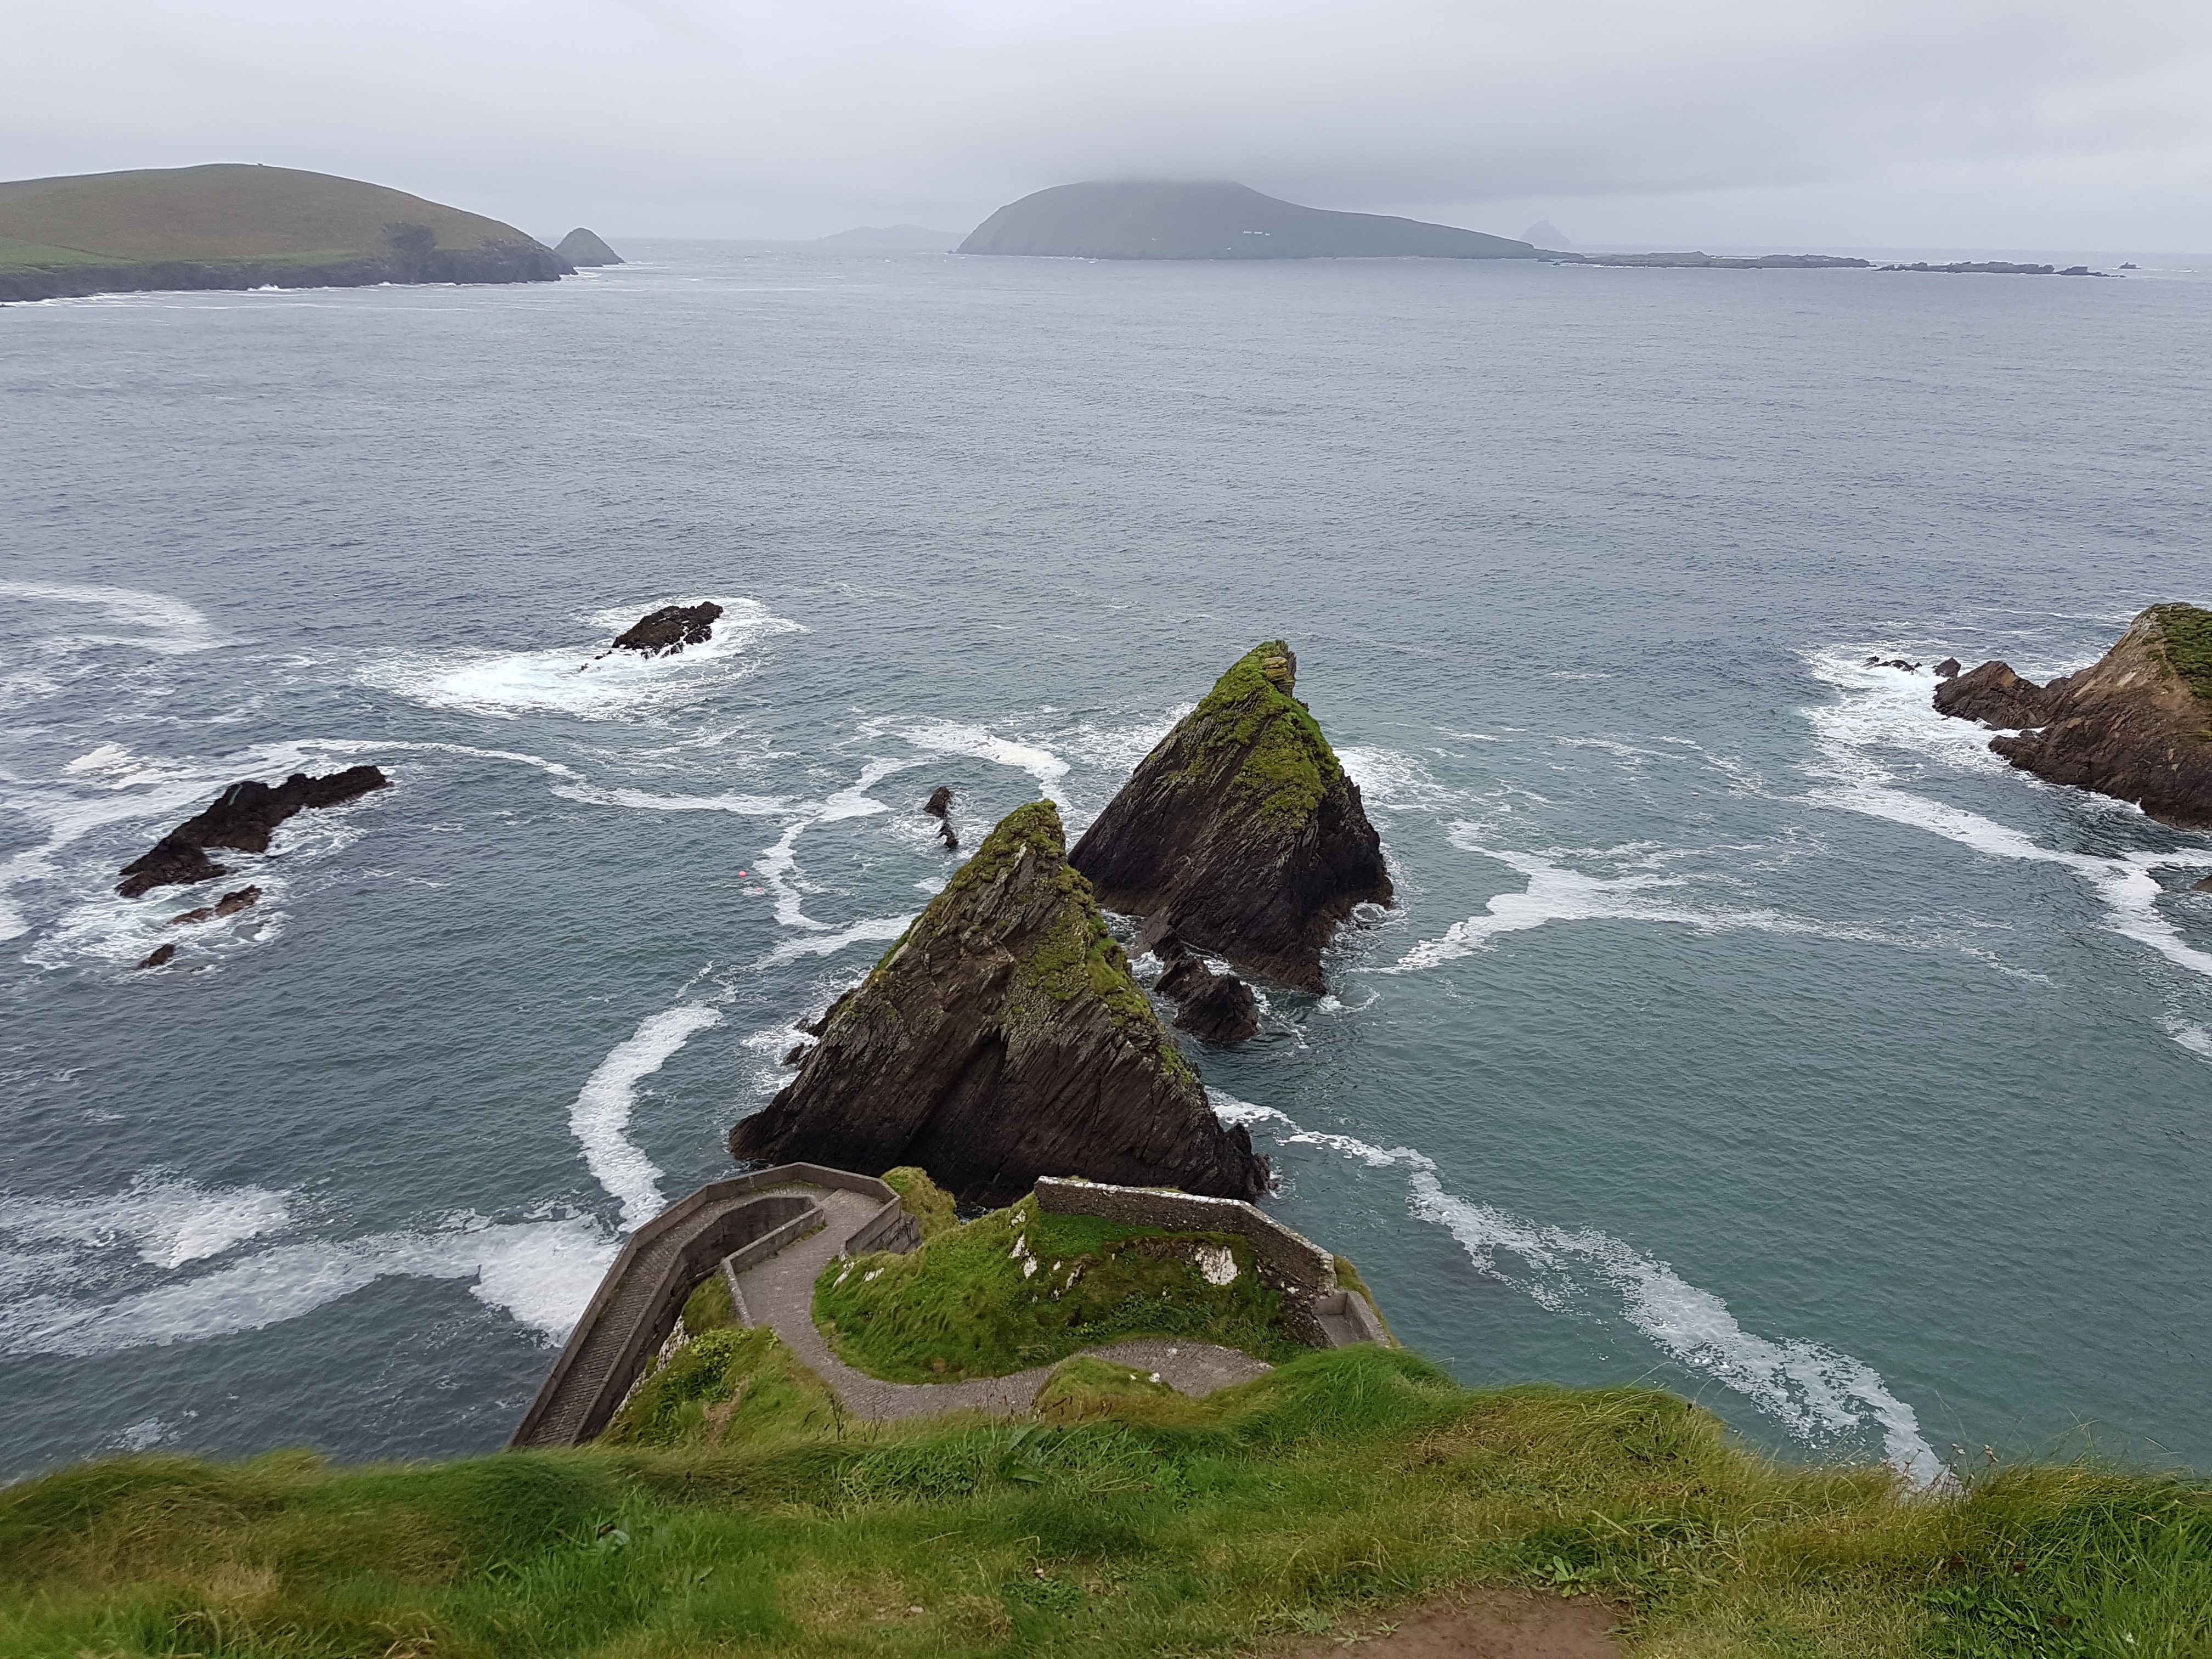
beach, sea, coast, water, rock, ocean, shore, wave, cliff, cove, tower, bay, island, stack, terrain, material, body of water, north, ireland, cape, islet, landform, dingle, wind wave, d n chaoin pier